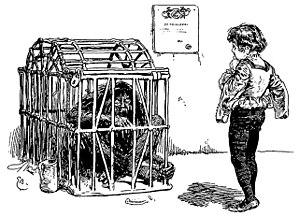
Front-de-cuivre est un personnage qui apparaît, sous divers noms et aspects, dans certains contes slaves orientaux, et qui a été étudié par Vladimir Propp. Il se rapproche du personnage de l'Homme sauvage des traditions d'Europe occidentale.
Jean de Fer, ou Jean-de-fer est un conte inclus dans les Contes de l'enfance et du Foyer des frères Grimm. Il porte le numéro KHM 136. Il n’apparaît que dans la sixième et dernière édition de 1850. Une part importante du récit se base sur Le Jean de Fer de Friedmund von Arnim issu du recueil Cent Nouveaux Contes recueillis dans les montagnes, dont la première édition date de 1844. La classification Aarne-Thompson-Uther, dédiée aux contes-types, associe à Jean de Fer les codes ATU 502 et ATU 314.